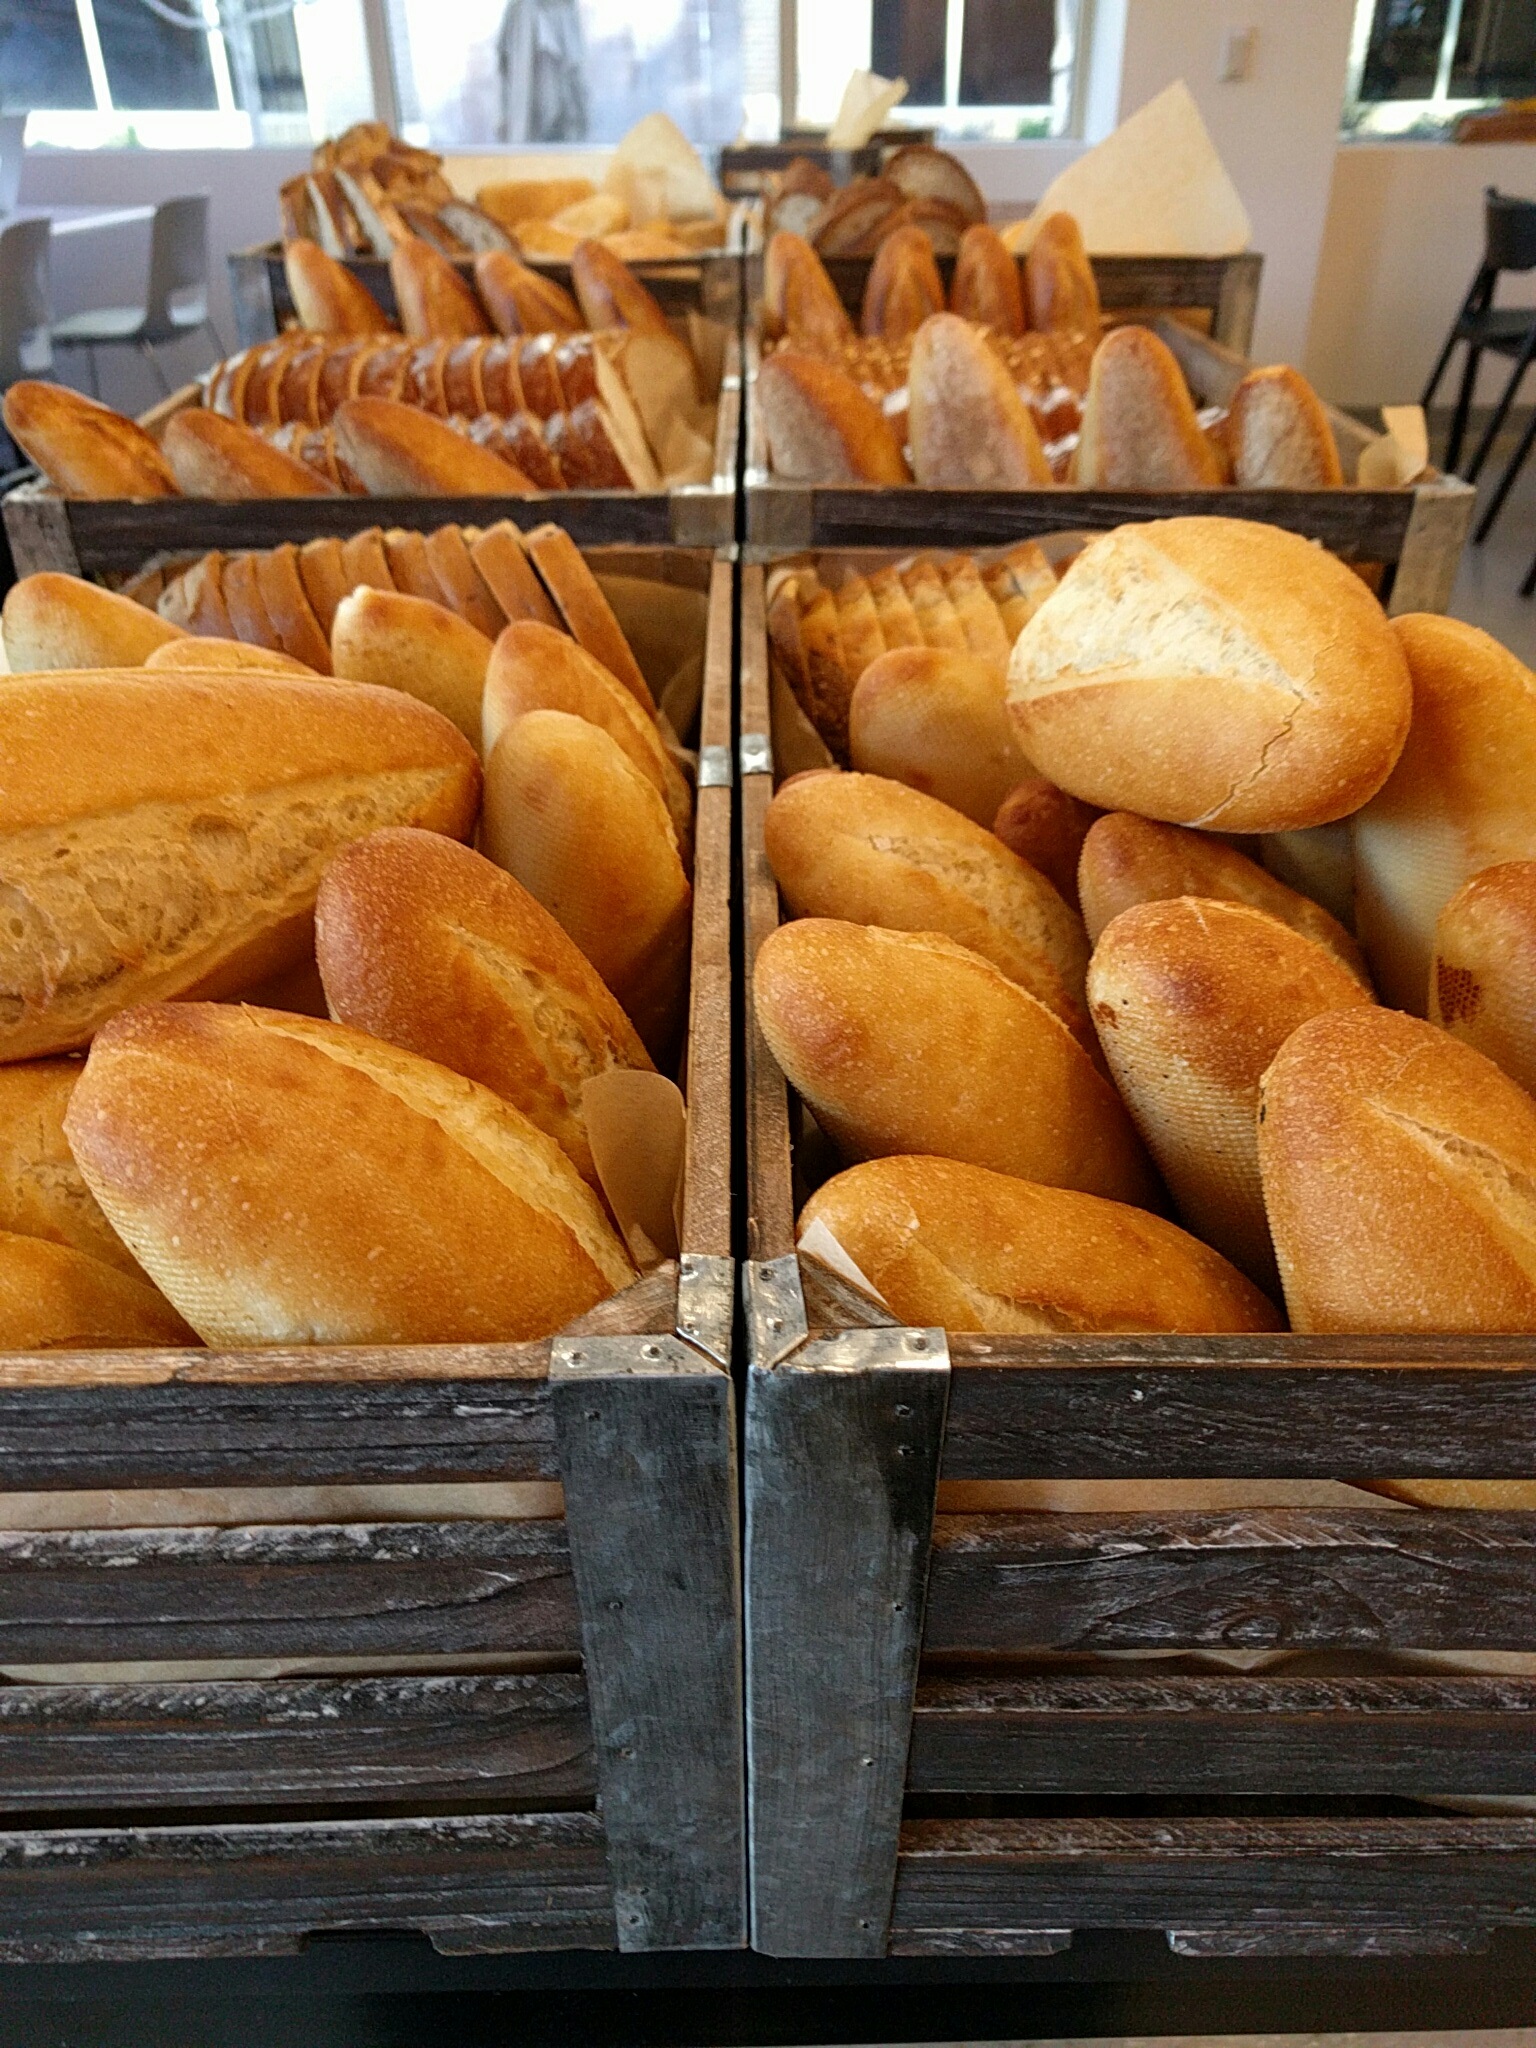
wheat, dish, meal, food, fresh, kitchen, baking, dessert, bread, bakery, loaf, baguette, bake, baker, rolls, ciabatta, baked goods